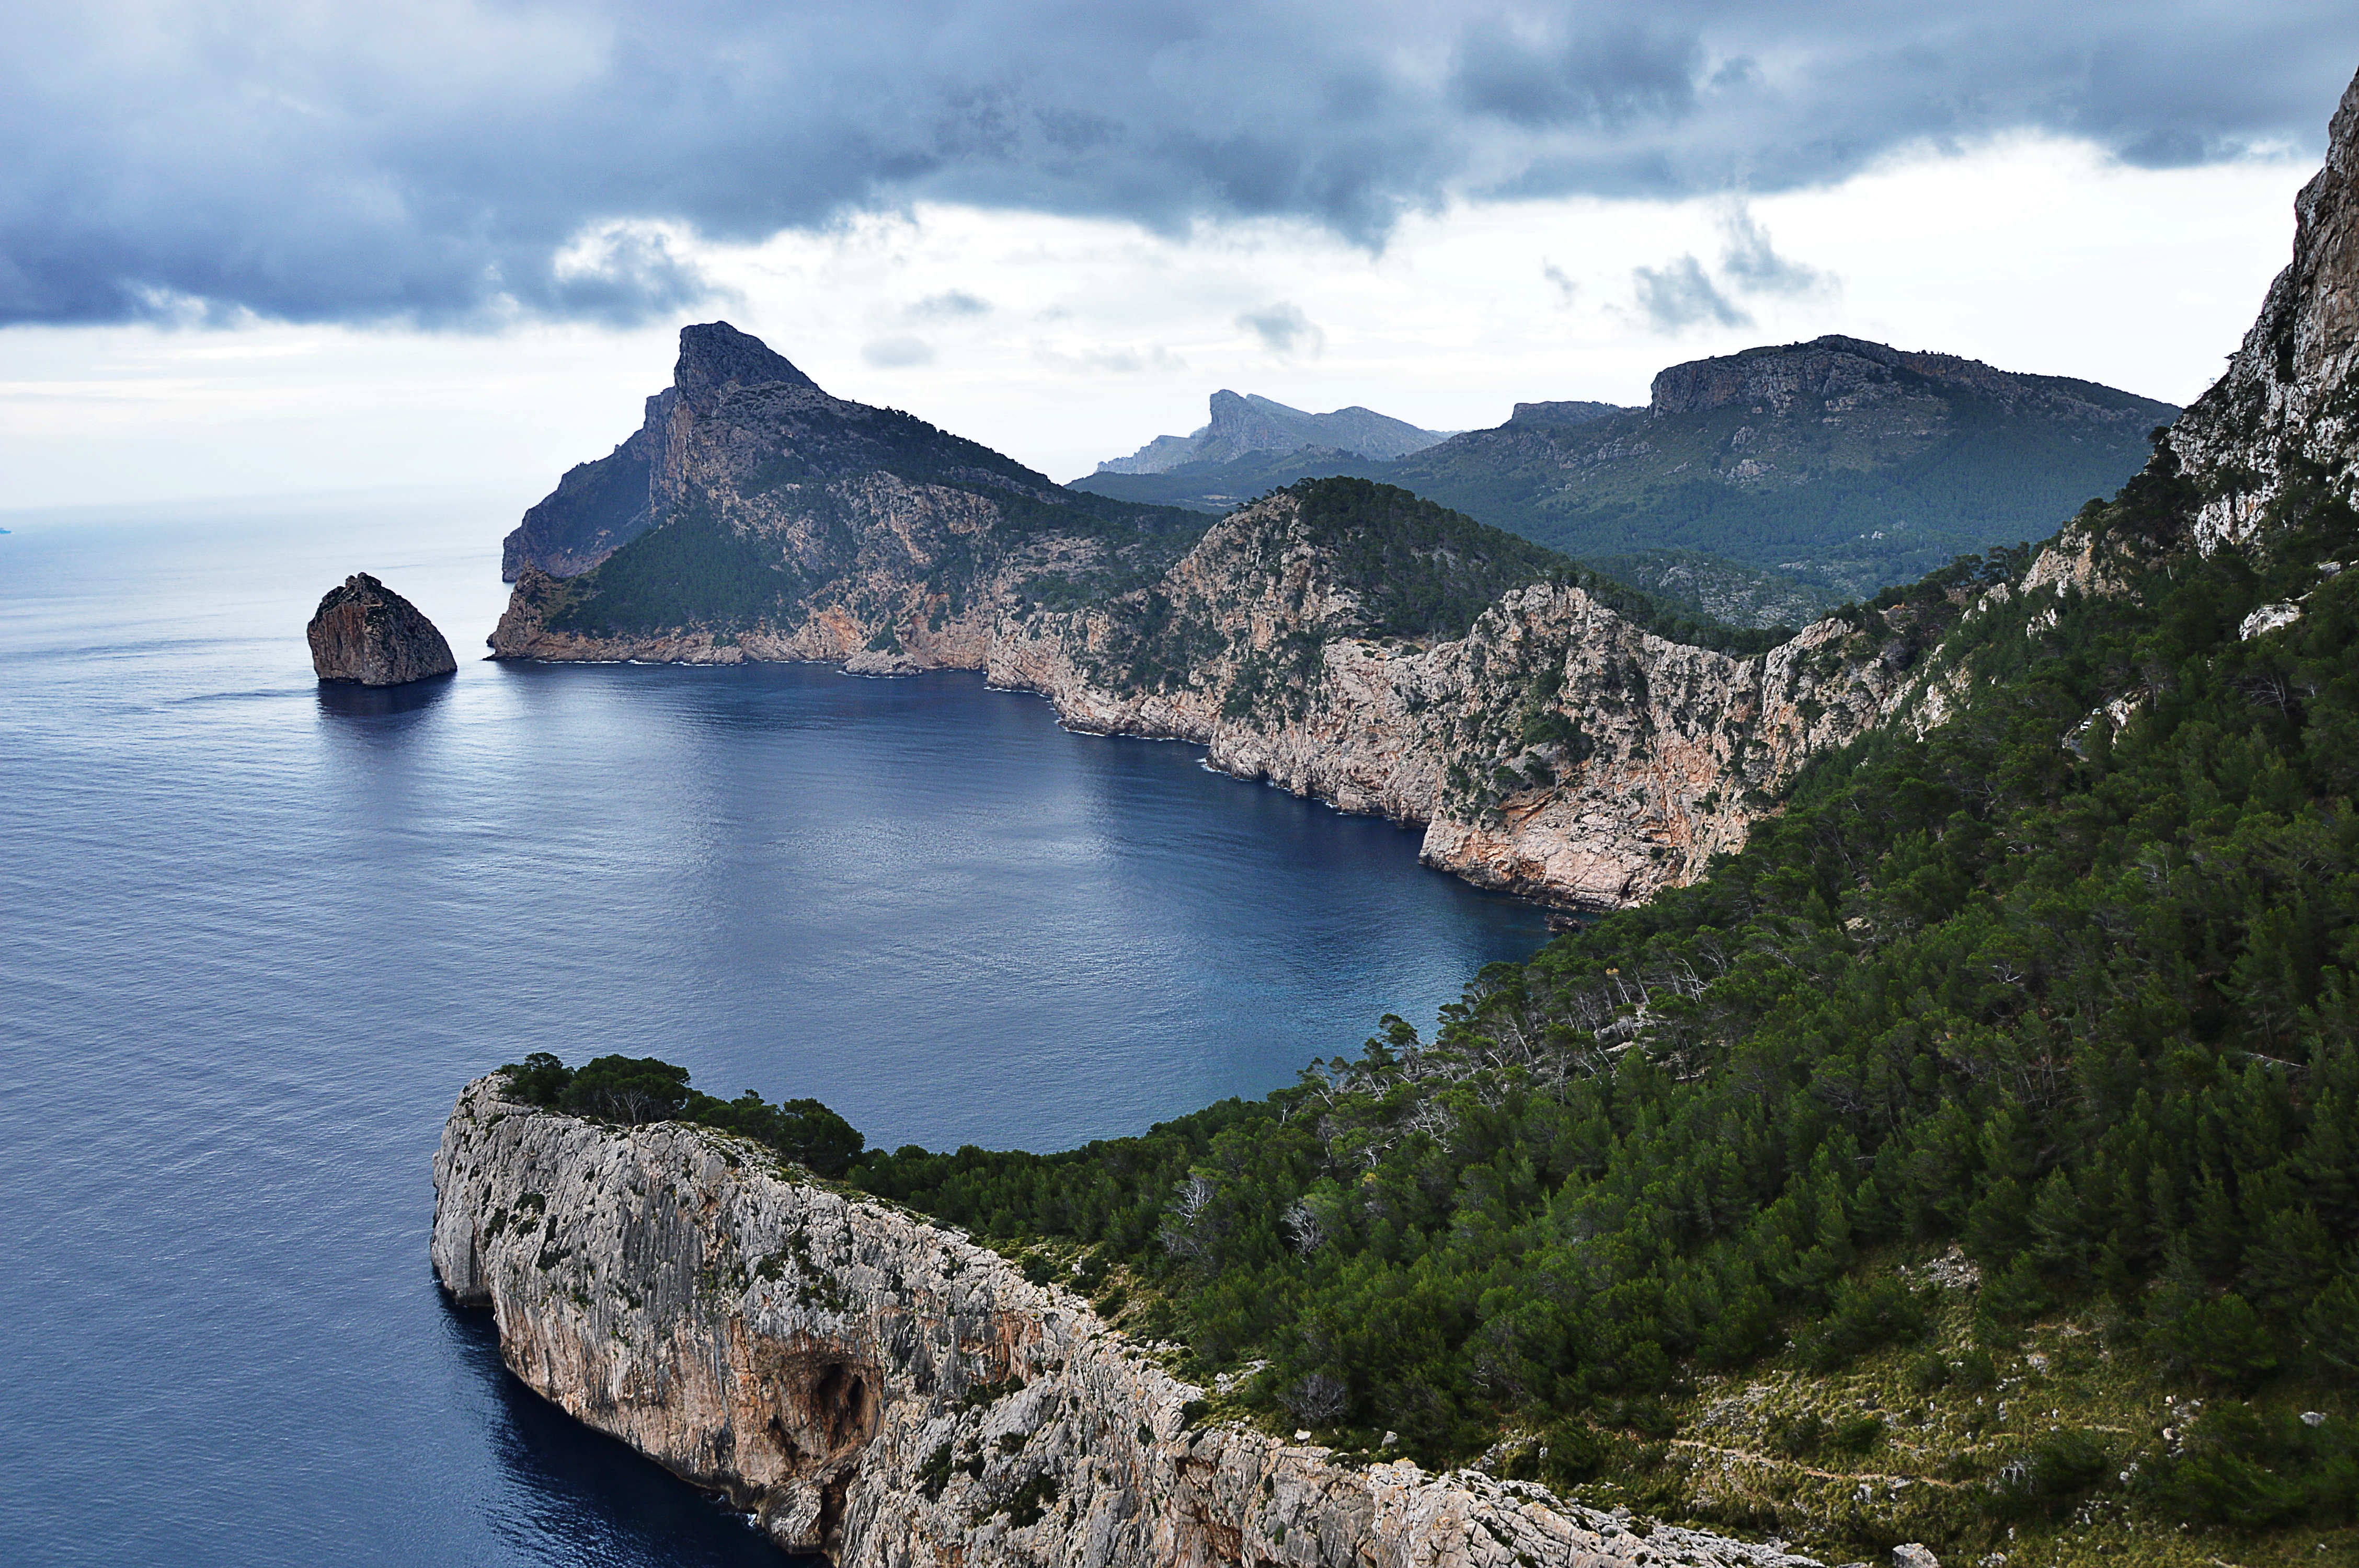
landscape, sea, coast, water, nature, rock, wilderness, walking, mountain, lake, mountain range, cliff, reflection, bay, fjord, reservoir, terrain, body of water, alps, mallorca, wide, viewpoint, loch, rocky coast, landform, cap formentor, geographical feature, mountainous landforms